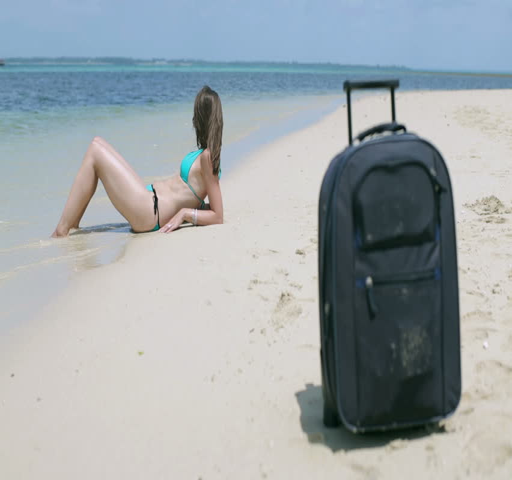
woman resting on the vacations